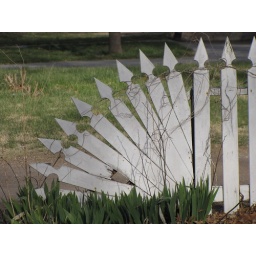
Picket fence in the front yard of the Bergtholdt house porch at 205 E. Fifth in Halstead Kansas.